Wicked (musical)

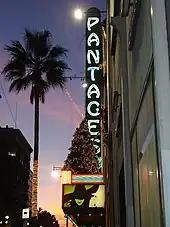
The Los Angeles production played at the Pantages Theatre for almost two years, grossing more than $145 million.

Since its opening in 2003, the original Broadway production of "Wicked" has broken the house record at the Gershwin Theatre twenty times. It regularly grosses in excess of $1.6 million each week, making it one of the most lucrative productions on Broadway. With a $14 million capitalization, the Broadway production took 15 months to break even, earning back its initial investment by December 21, 2004. In its first year, it grossed more than $56 million. In the week ending January 1, 2006, "Wicked" broke the record, previously held by the musical "The Producers", for the highest weekly box office gross in Broadway history, earning $1,610,934. It has gone on to break its own record numerous times, reaching $1,715,155 in November 2006, $2,086,135 for the week ending November 29, 2009 and over $2.2 million in the week ending January 2, 2011. In the first week of 2012, the Broadway production broke a record again, earning $2.7 million. In the final weekend of 2013, "Wicked" became the first musical to gross $3 million in one week.